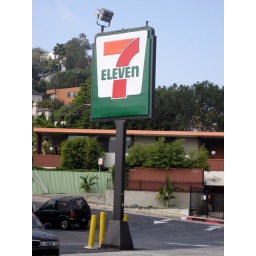
7 eleven sign against the hill